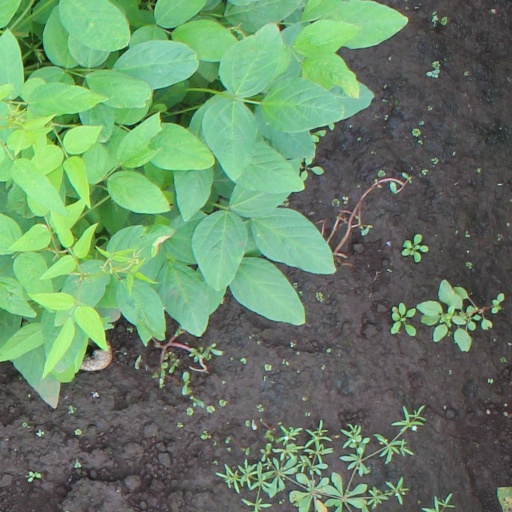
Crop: soybean